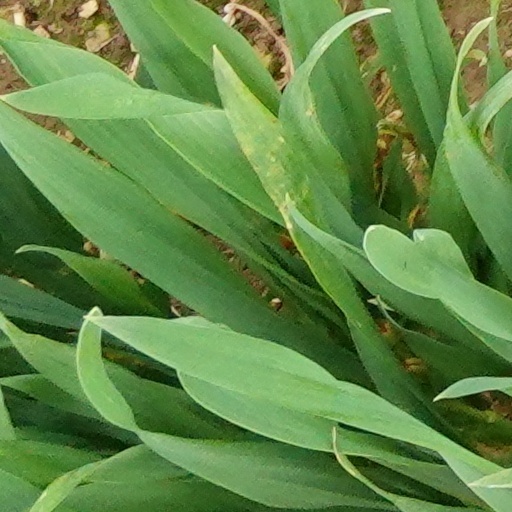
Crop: wheat